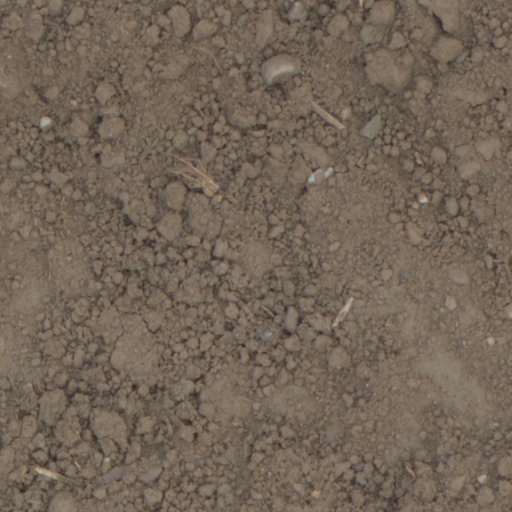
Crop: wheat